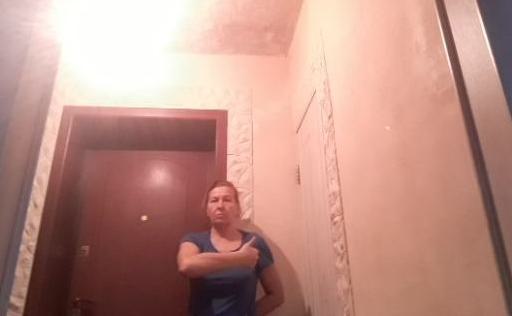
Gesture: like